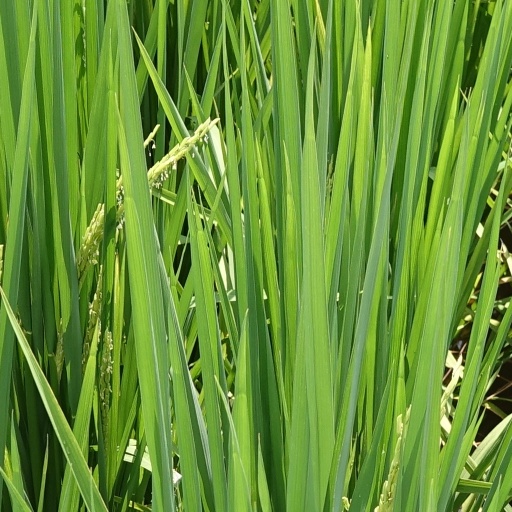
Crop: rice